575th Air Defense Group

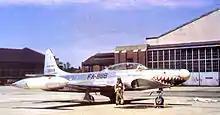
F-94B of the 61st FIS

The group was redesignated as the 575th Air Defense Group in 1953 and assumed responsibility for air defense of the upper Great Lakes area. It was assigned the 56th Fighter-Interceptor Squadron (FIS), flying single seat North American F-86 Sabre aircraft, the 61st FIS, flying two-seat Lockheed F-94 Starfire aircraft, armed with 20mm cannon, and the 431st FIS, flying World War II era North American F-51 Mustang aircraft from the 4708th Defense Wing as its operational elements. The three squadrons were already stationed at Selfridge. In May 1953, the 431st FIS converted to Sabres and the following month moved to Libya and was assigned away from the group. Meanwhile, in April 1953, the 13th Fighter-Interceptor Squadron, flying a newer radar equipped and Mighty Mouse rocket armed model of the F-86 aircraft was activated as a fourth operational squadron. In July the 56th FIS upgraded to newer radar equipped "Sabres," so that when the 61st FIS moved to Newfoundland and was transferred out of the group in August, all squadrons of the 575th were flying the same aircraft, the F-86D, for the first time. In September, the group's medical squadron responsibility expanded when the nearby Percy Jones Army Hospital closed.